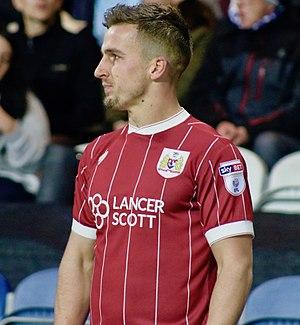
Joseph Edward Bryan, né le 10 septembre 1993 à Bristol, est un footballeur anglais qui évolue au poste de défenseur au Fulham FC.